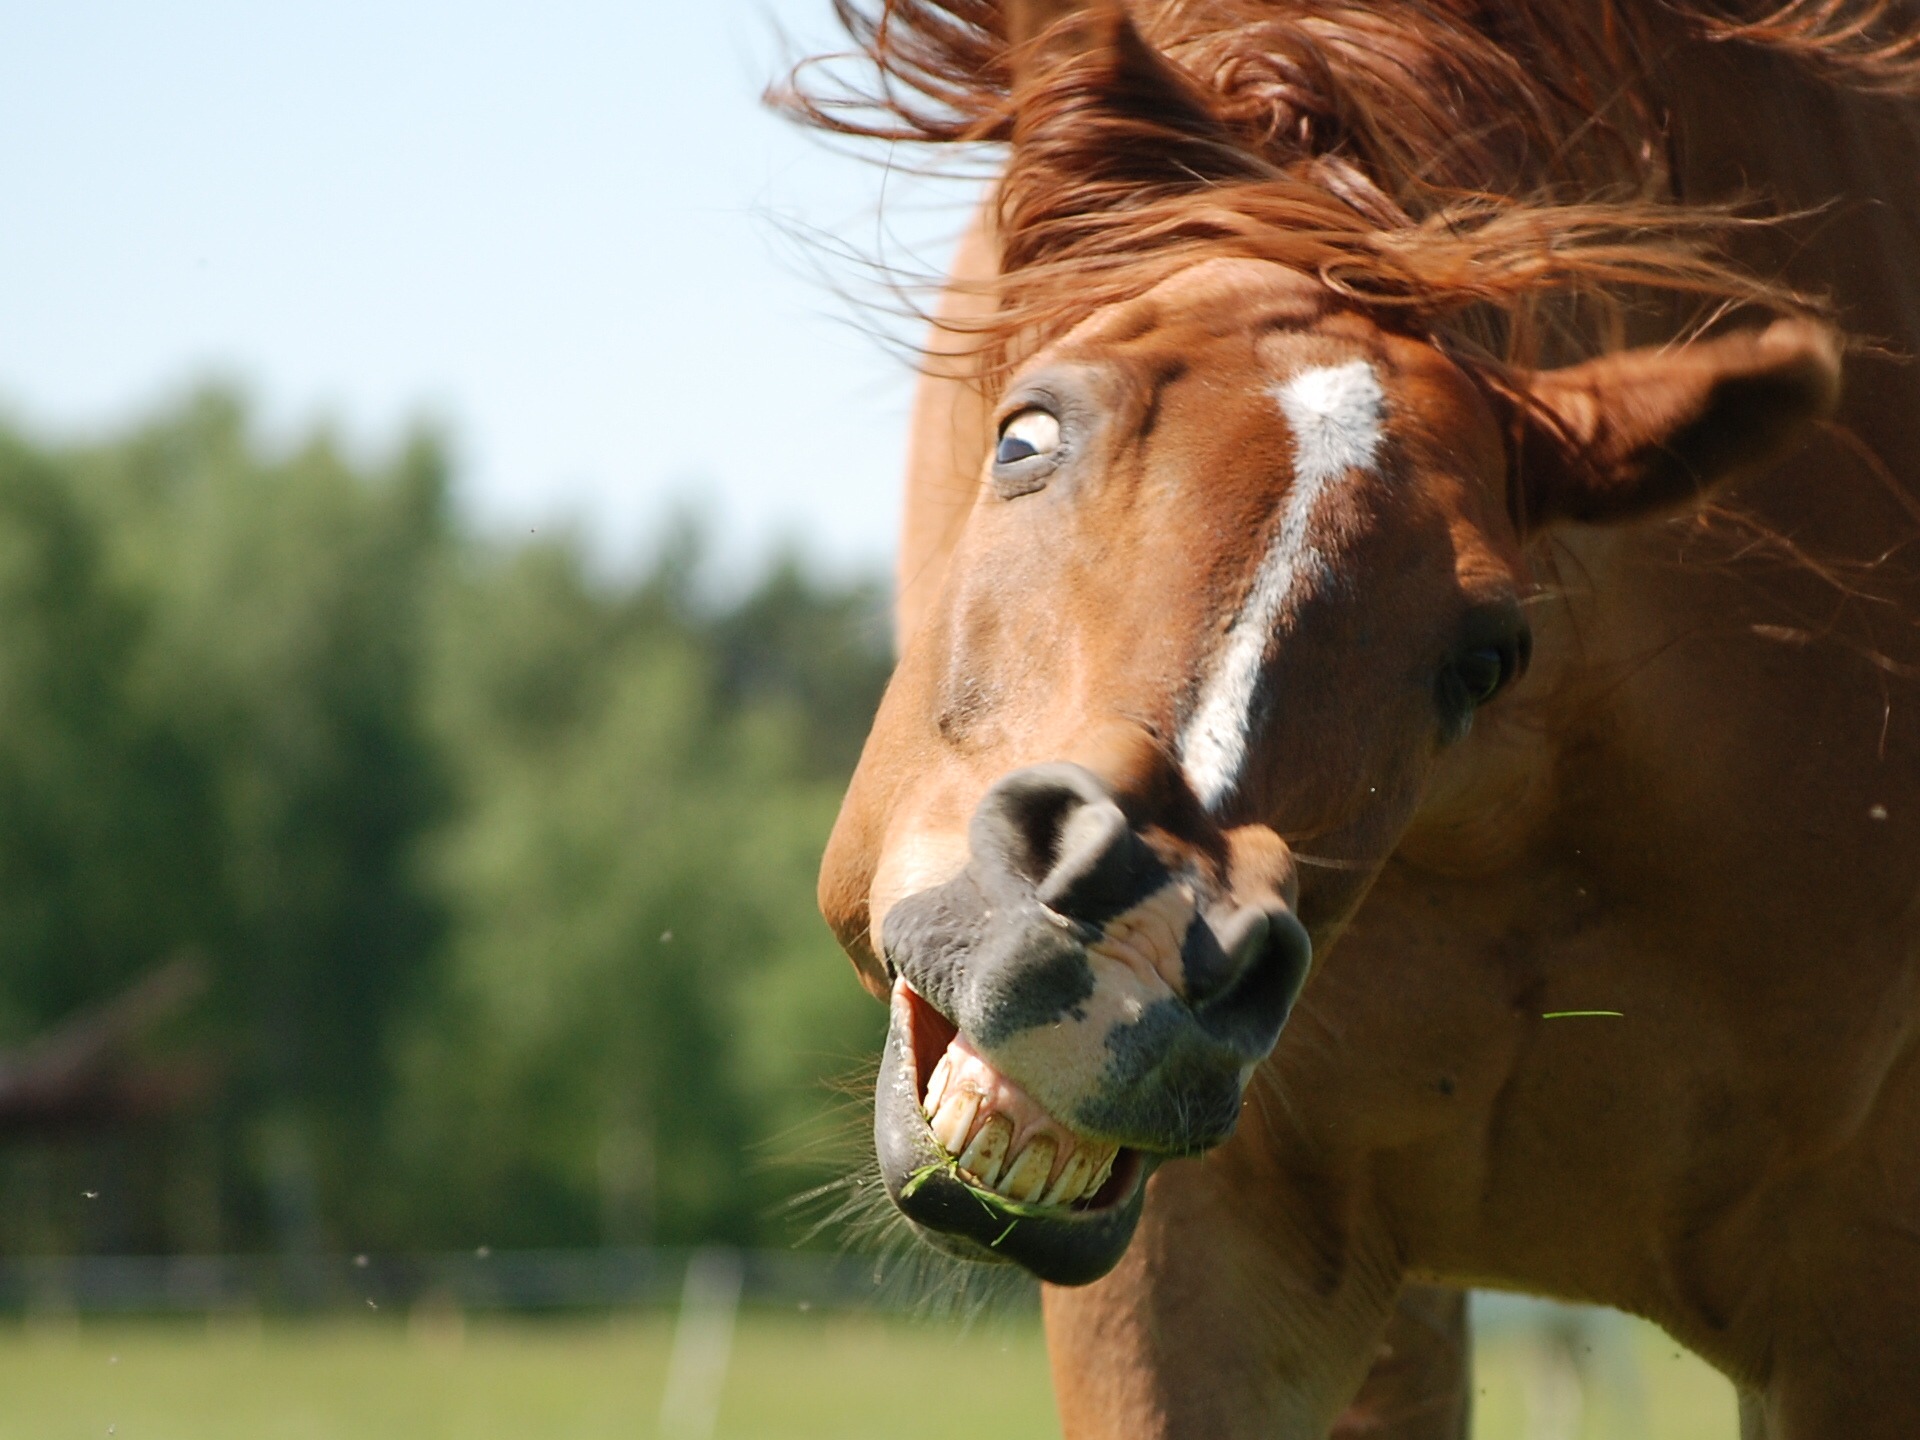
traffic, pet, pasture, horse, mammal, stallion, mane, fun, vertebrate, funny, mare, teeth, foal, konik, the horse, the mane, the dynamics of, horse like mammal, mustang horse, stupid mina